Stanley Cohen (sociologist)

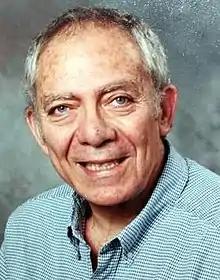

Stanley Cohen (23 February 1942 – 7 January 2013) was a sociologist and criminologist, Professor of Sociology at the London School of Economics, known for breaking academic ground on "emotional management", including the mismanagement of emotions in the form of sentimentality, overreaction, and emotional denial. He had a lifelong concern with human rights violations, first growing up in South Africa, later studying imprisonment in England and finally in Israel. He founded the Centre for the Study of Human Rights at the London School of Economics.